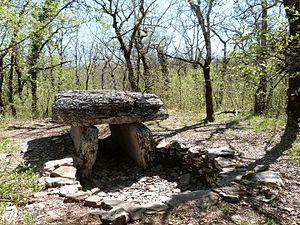
Dolmen du Bois de Galtier
Le dolmen du Bois de Galtier est un dolmen situé à Martiel, dans le département de l'Aveyron.